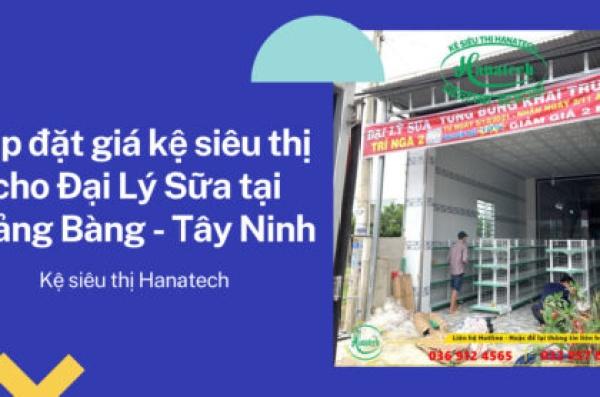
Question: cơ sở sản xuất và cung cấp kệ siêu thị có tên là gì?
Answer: hanatech